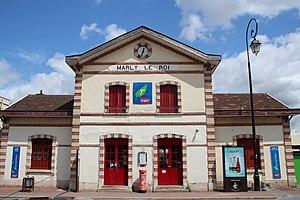
Gare de Marly-le-Roi en France.
Un certain nombre d'œuvres cinématographiques et télévisuelles ont été tournés dans le département des Yvelines.